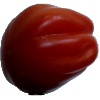
Label: tomato_heart